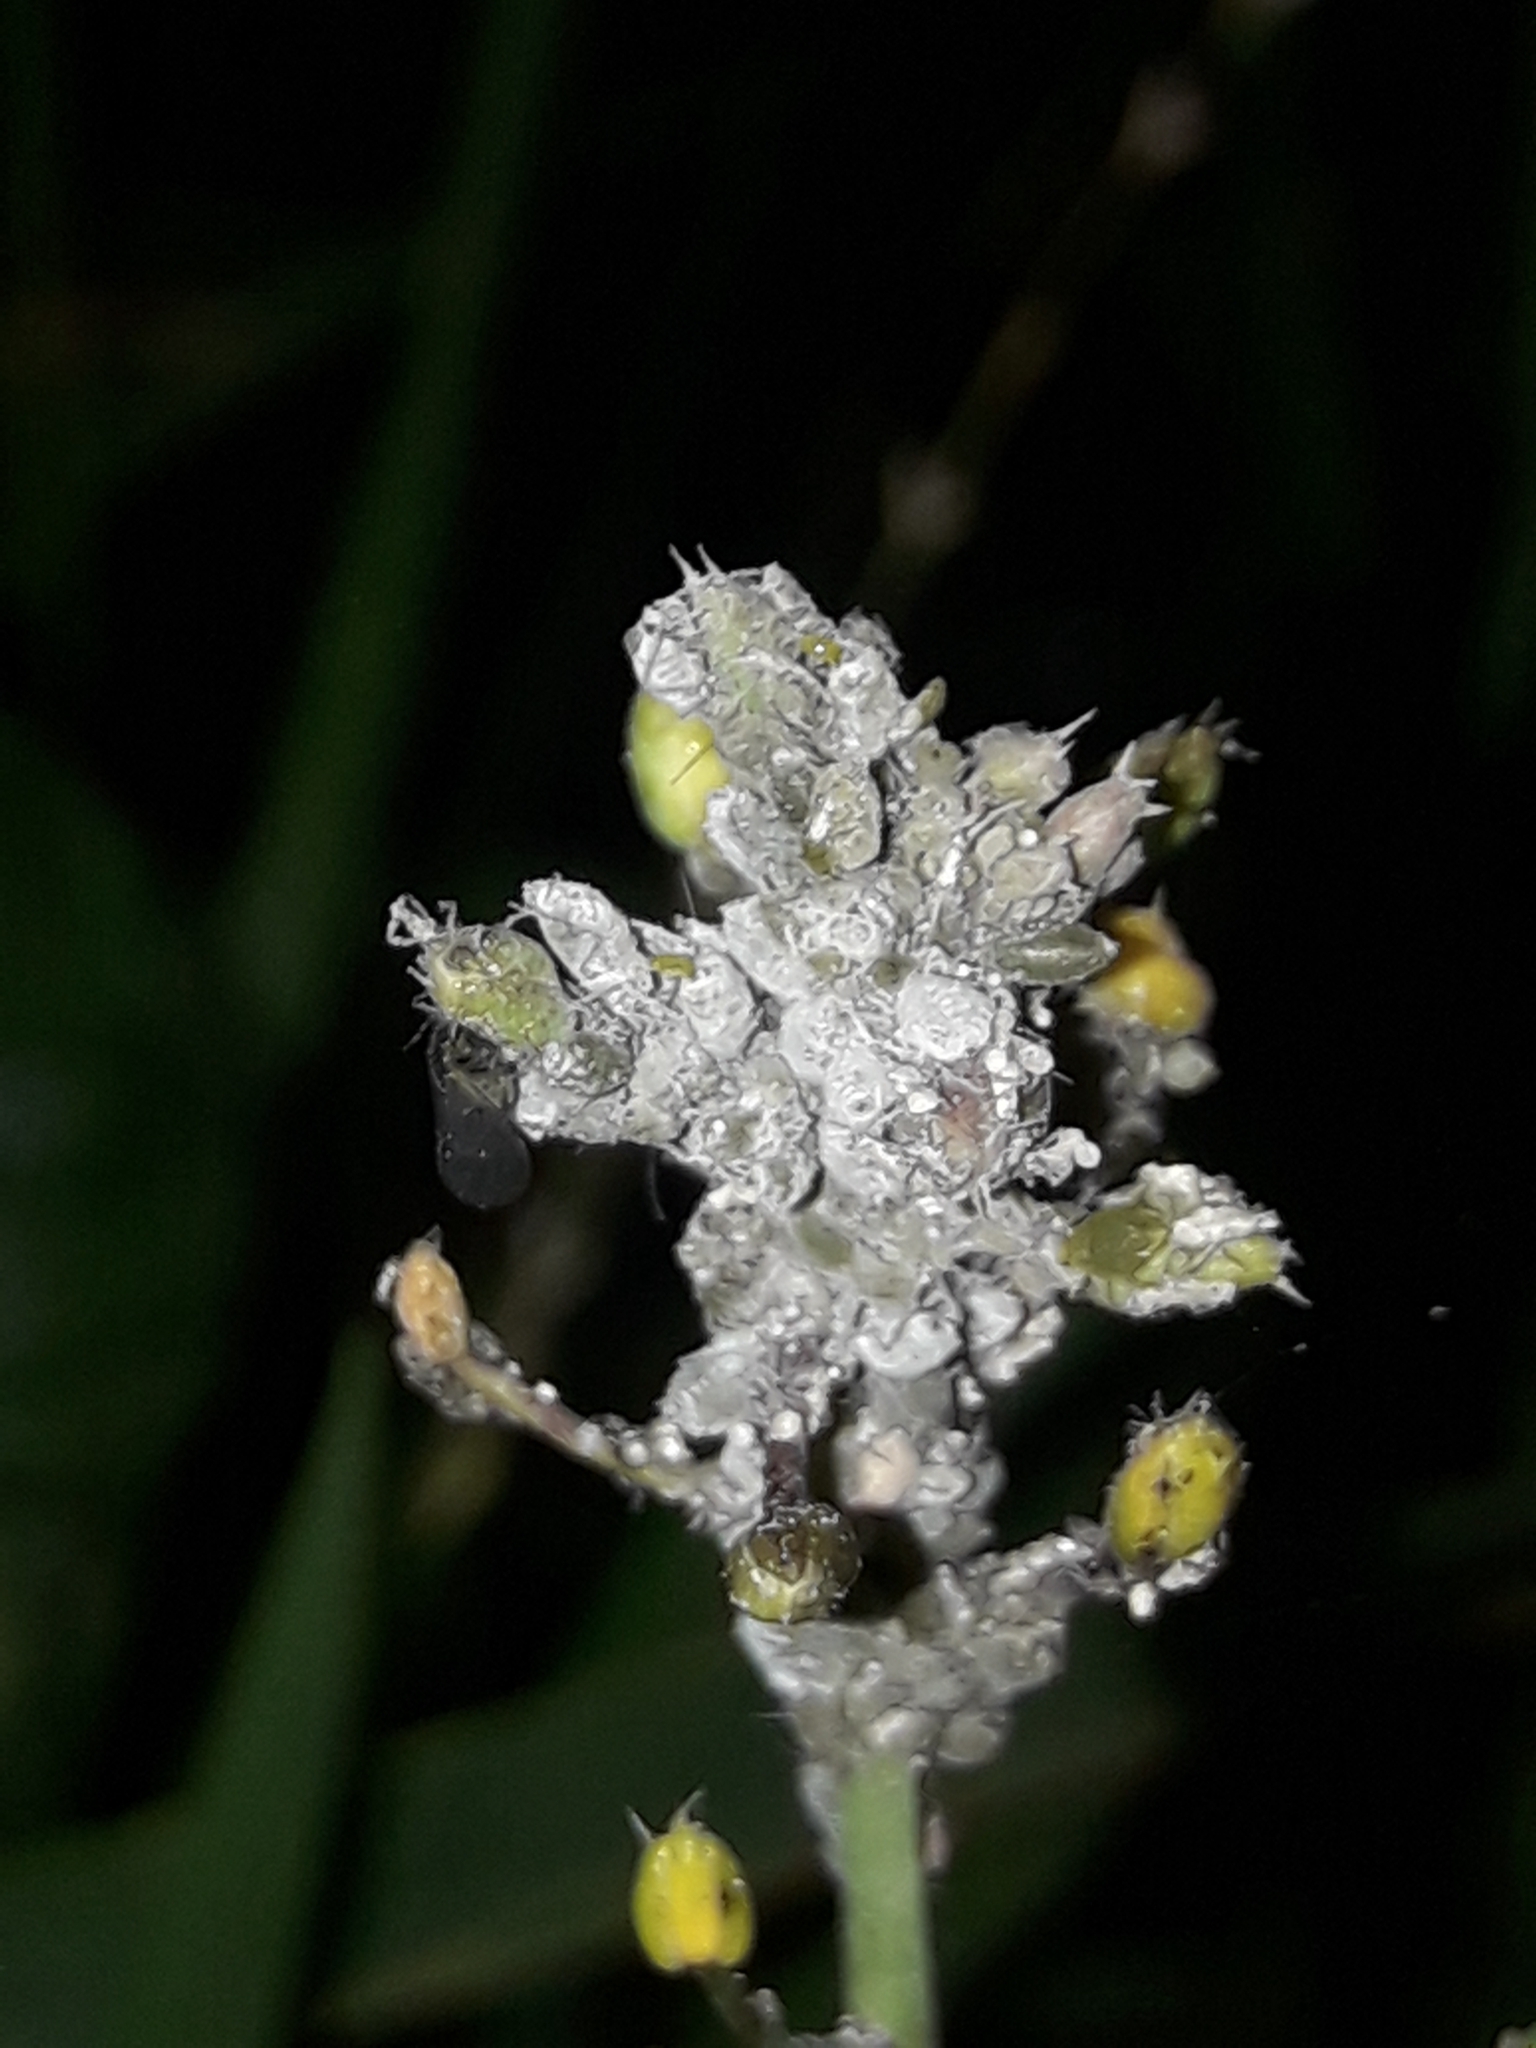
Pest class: cabbage_aphid